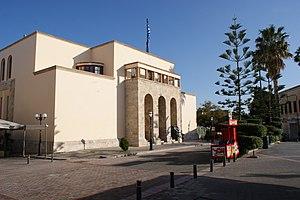
Place Eleftherias (également en grec: Πλατεία Ελευθερίας, Platía Eleftherías, turc: Hürriyet Meydanı, Place de la liberté) dans la ville de Kos sur l'île grecque de Kos. Musée archéologique dans le style alors typique des fascistes italiens dans les années 1930 (basé sur l'architecture de l'Empire romain).